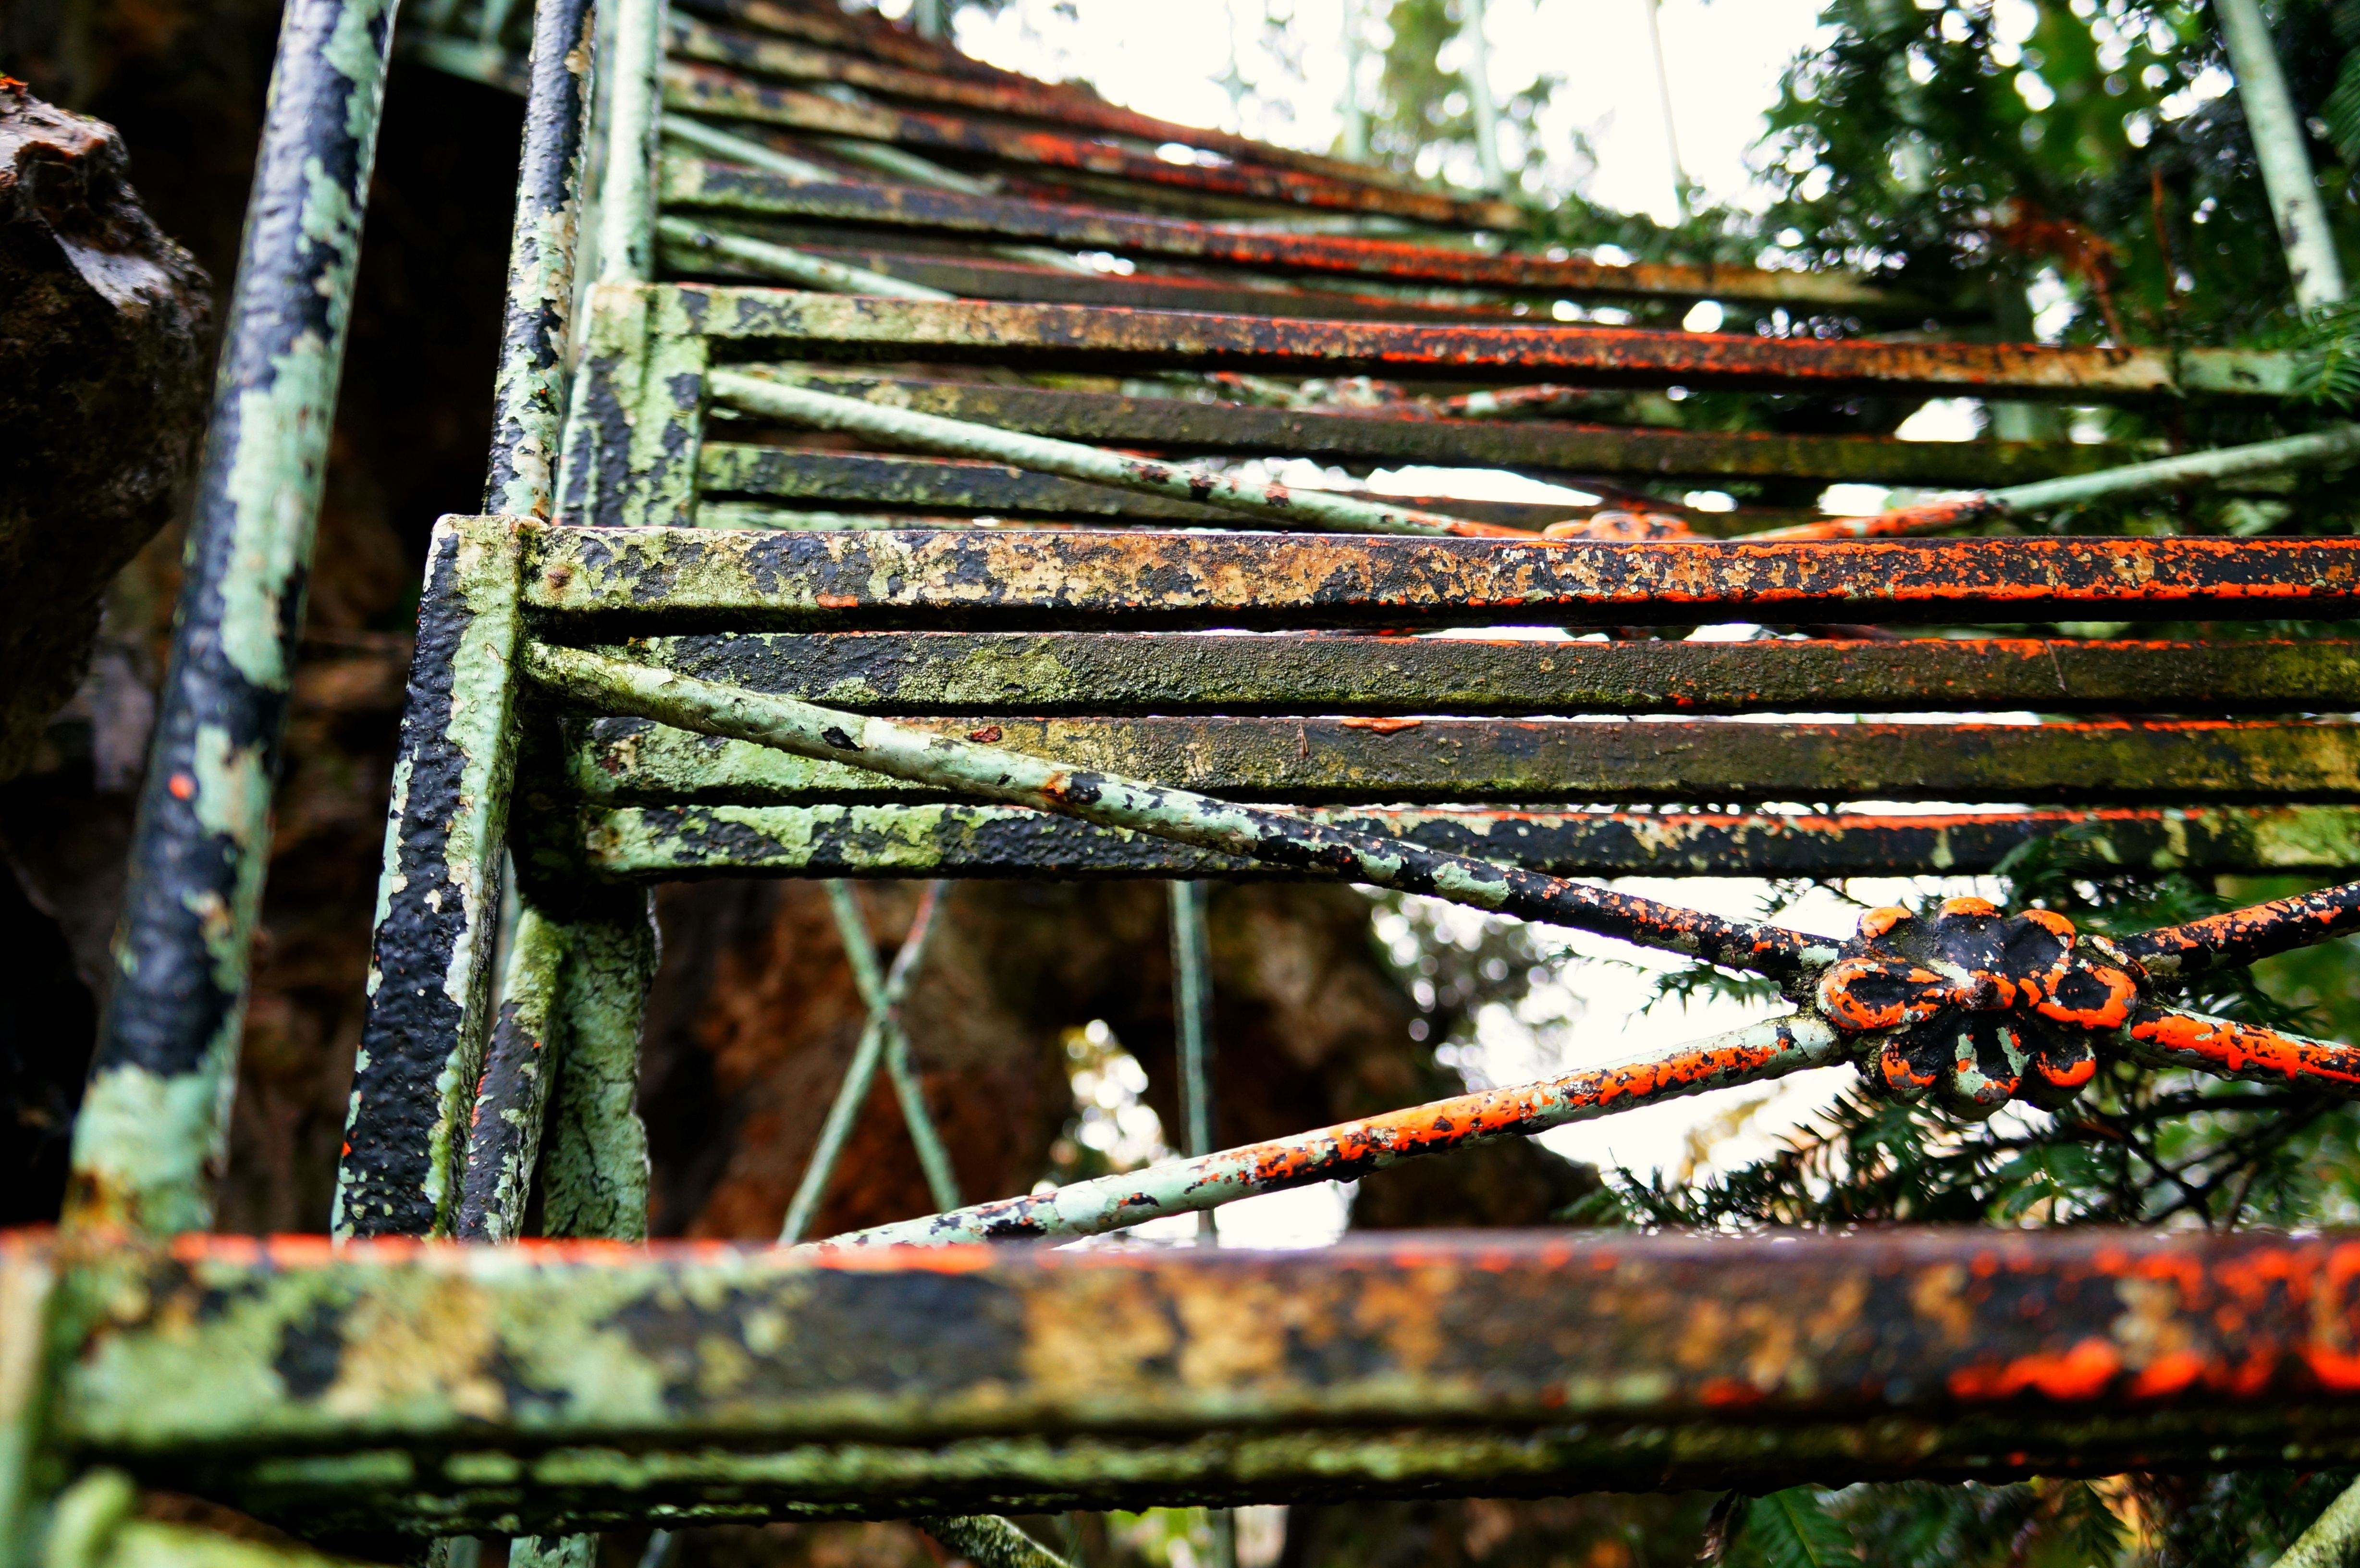
tree, nature, forest, branch, fence, plant, wood, leaf, flower, jungle, autumn, season, rainforest, habitat, woody plant, outdoor structure